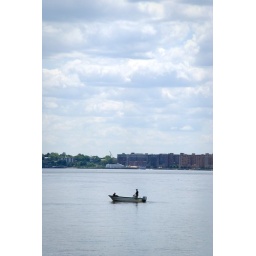
boat in hudson river